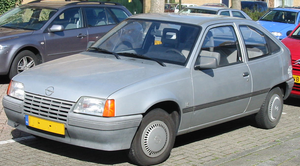
L'Opel Kadett est une automobile compacte du constructeur allemand Opel. Elle fut construite de 1937 à 1940, puis le nom fut repris de 1962 à 1993.